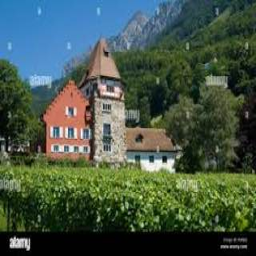
Red House